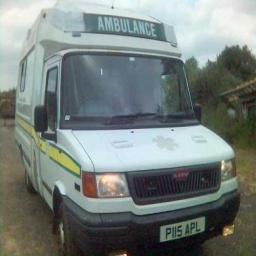
Label: ambulance